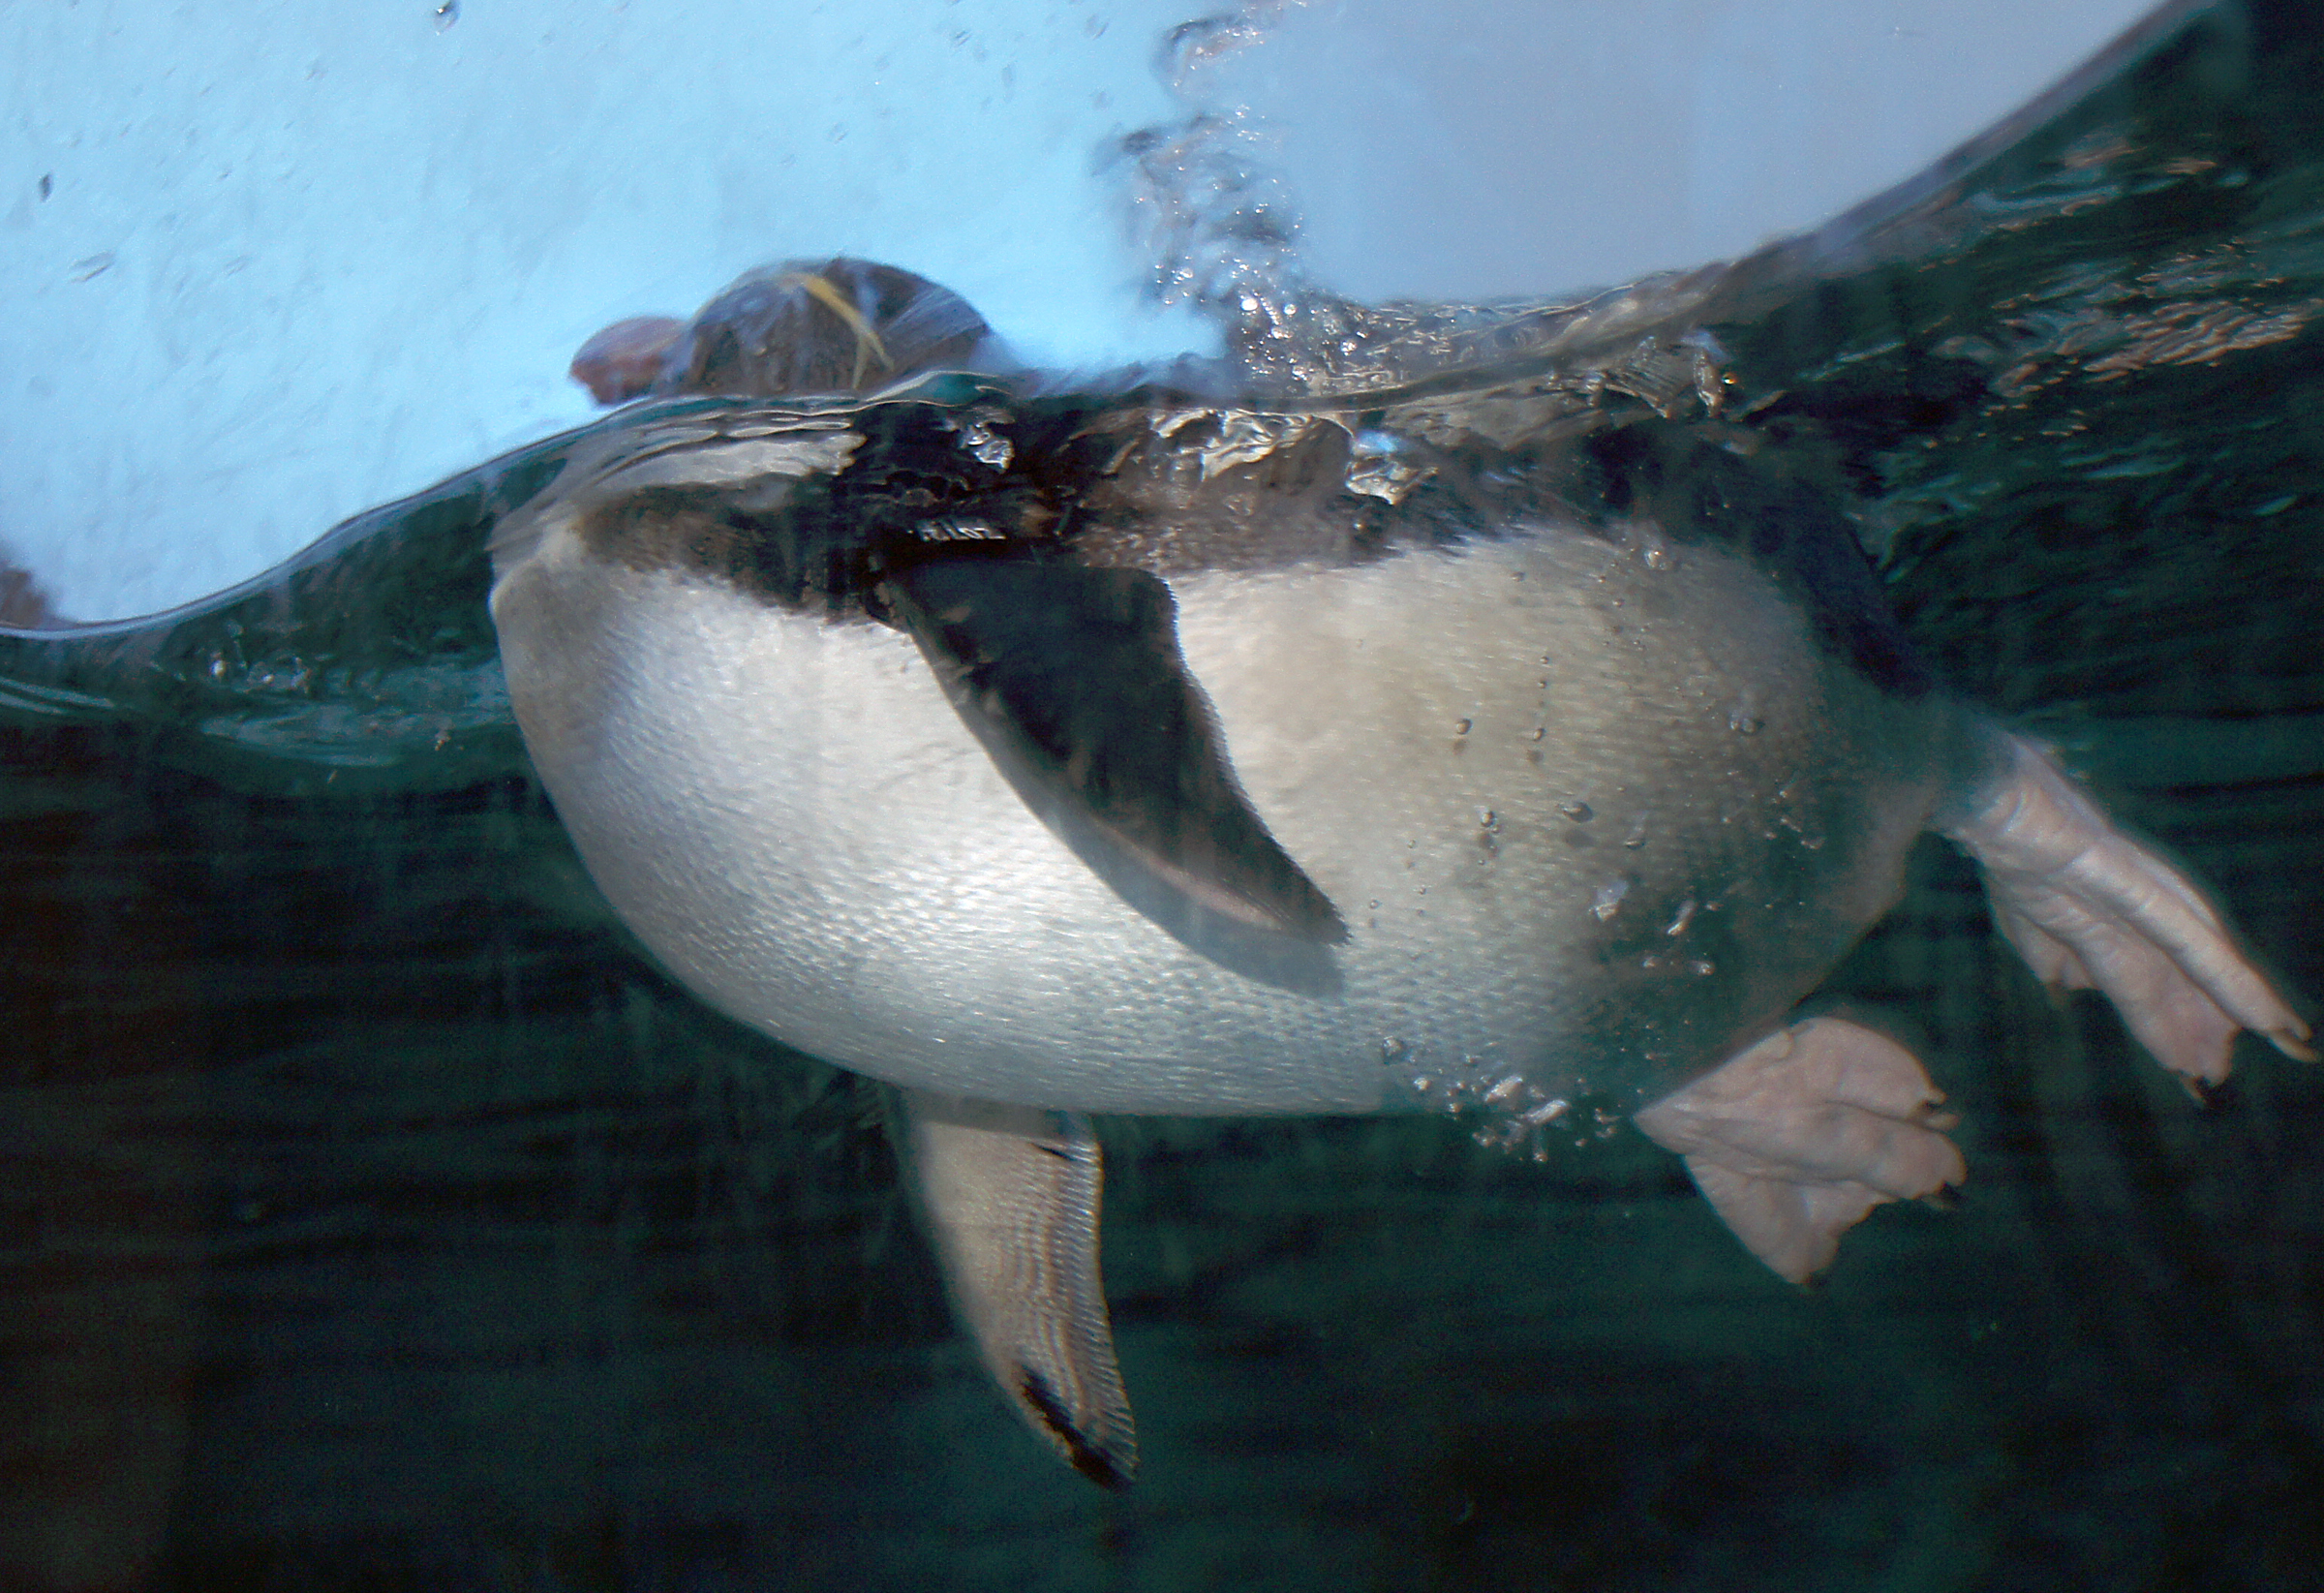
underwater, biology, fish, vertebrate, calgaryzoo, gentoopenguin, marine mammal, marine biology